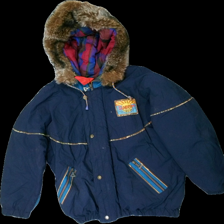
View: front
Type: Winter jacket
Category: Children
Brand: Not in the list
Brand text on label: sunbeam
Colors: Blue, Green
Material: 100% nylone
Cut: Regular
Season: Winter
Trend: 80s
Damage location: bottom right
Damage 2 location: top center
Damage 3 location: bottom left
Price range: <50
Recommended usage: Export
Description: vinterjacka som är smutsig/dammig samt stretch vid händer har torkat